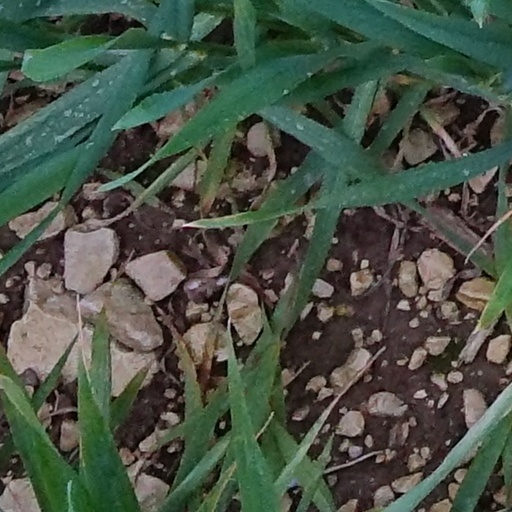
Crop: wheat